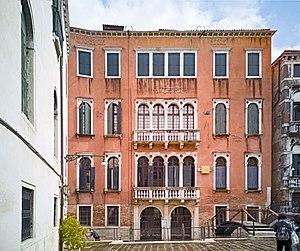
La Pinacoteca Querini Stampalia est un musée et une collection d'art à Venise, Italie. Situé à l'intérieur du Palais Querini Stampalia, près du campo Santa Maria Formosa, dans le sestiere de Castello, sur la rive gauche du Grand Canal.
Les Querini sont une famille patricienne de Venise, qui serait originaire d'Eraclea ou de Cittanova et se serait installée d'abord à Torcello, ensuite au Rialto.